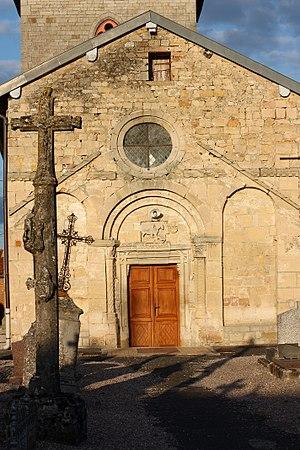
Orconte - Eglise Saint-Georges Façade Ouest
Orconte est une commune française, située dans le département de la Marne en région Grand Est.